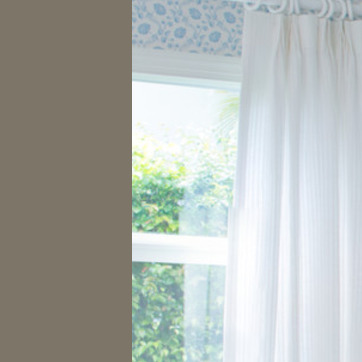
Material: glass